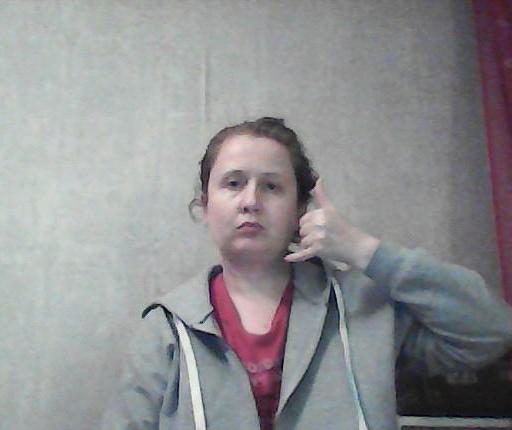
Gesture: call